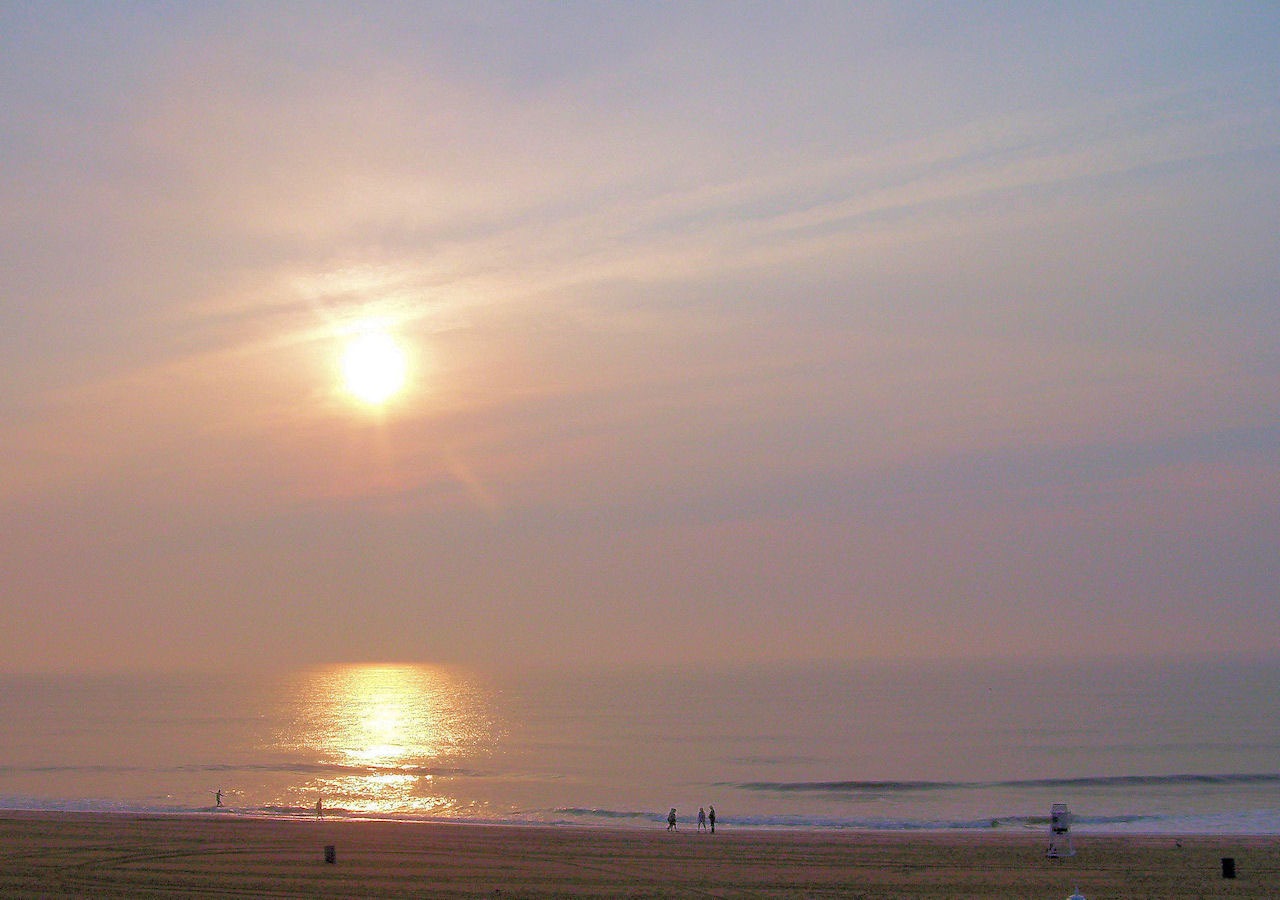
beach, sea, coast, nature, ocean, horizon, light, sun, sunrise, sunset, sunlight, morning, shore, dawn, dusk, evening, body of water, effects, afterglow